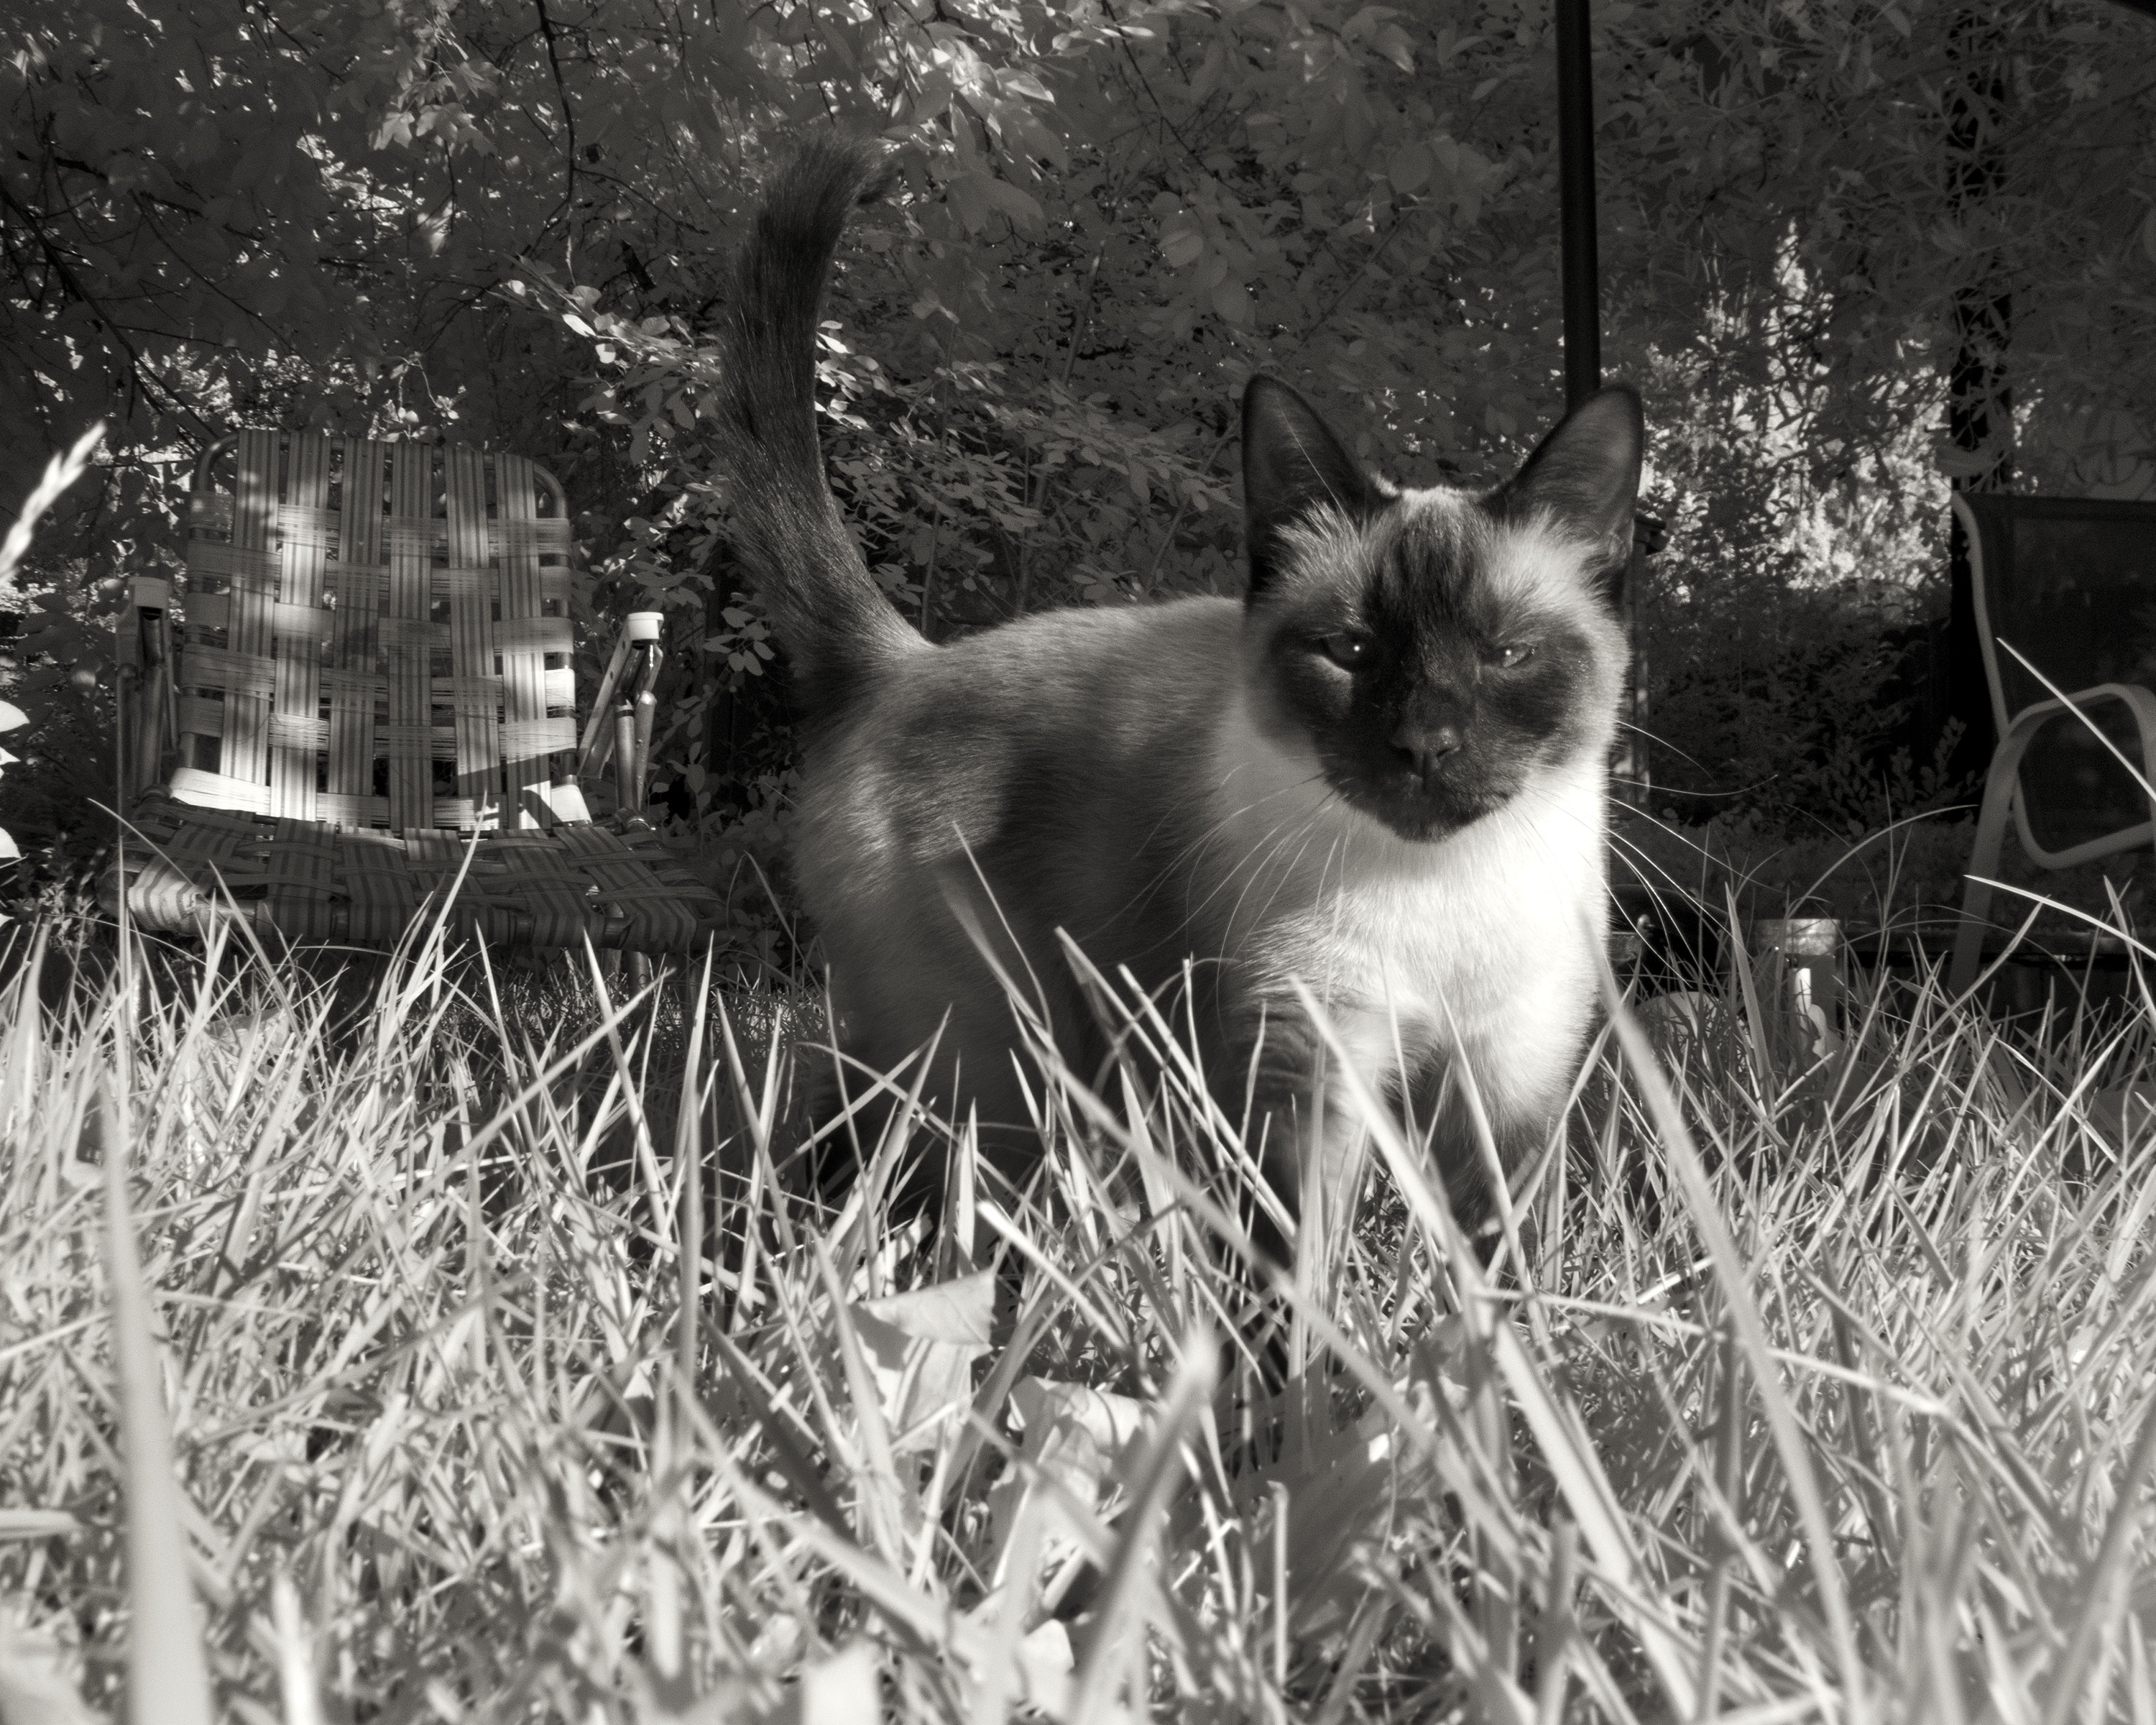
black and white, home, pet, kitten, cat, feline, backyard, mammal, monochrome, whiskers, vertebrate, domestic, hunter, felissilvestriscatus, monochrome photography, small to medium sized cats, cat like mammal